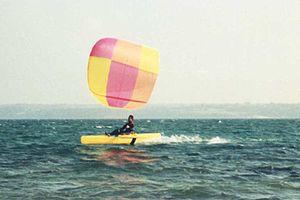
Un kiteboat est un bateau principalement tracté par un cerf-volant, qu'il soit conçu pour, modifié ou de série.